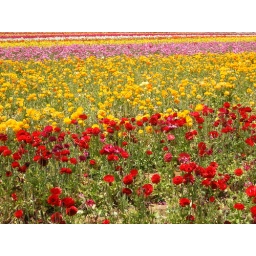
An array of flowers at the Carlsbad flower fields here in San Diego.